William R. Brody

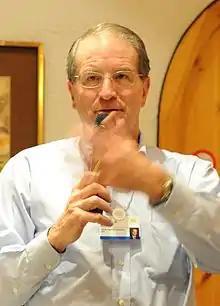
Brody in 2008

William Ralph Brody (born January 4, 1944) is an American radiologist and academic administrator. He was the President of The Johns Hopkins University, a position which he held from 1996 to 2009 before becoming the President of the Salk Institute from 2009 to 2015.